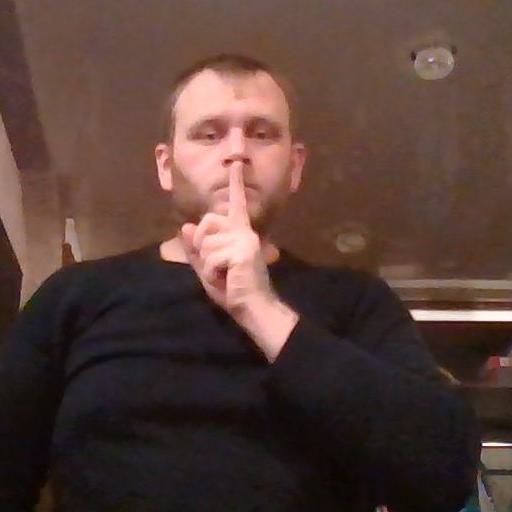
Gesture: mute